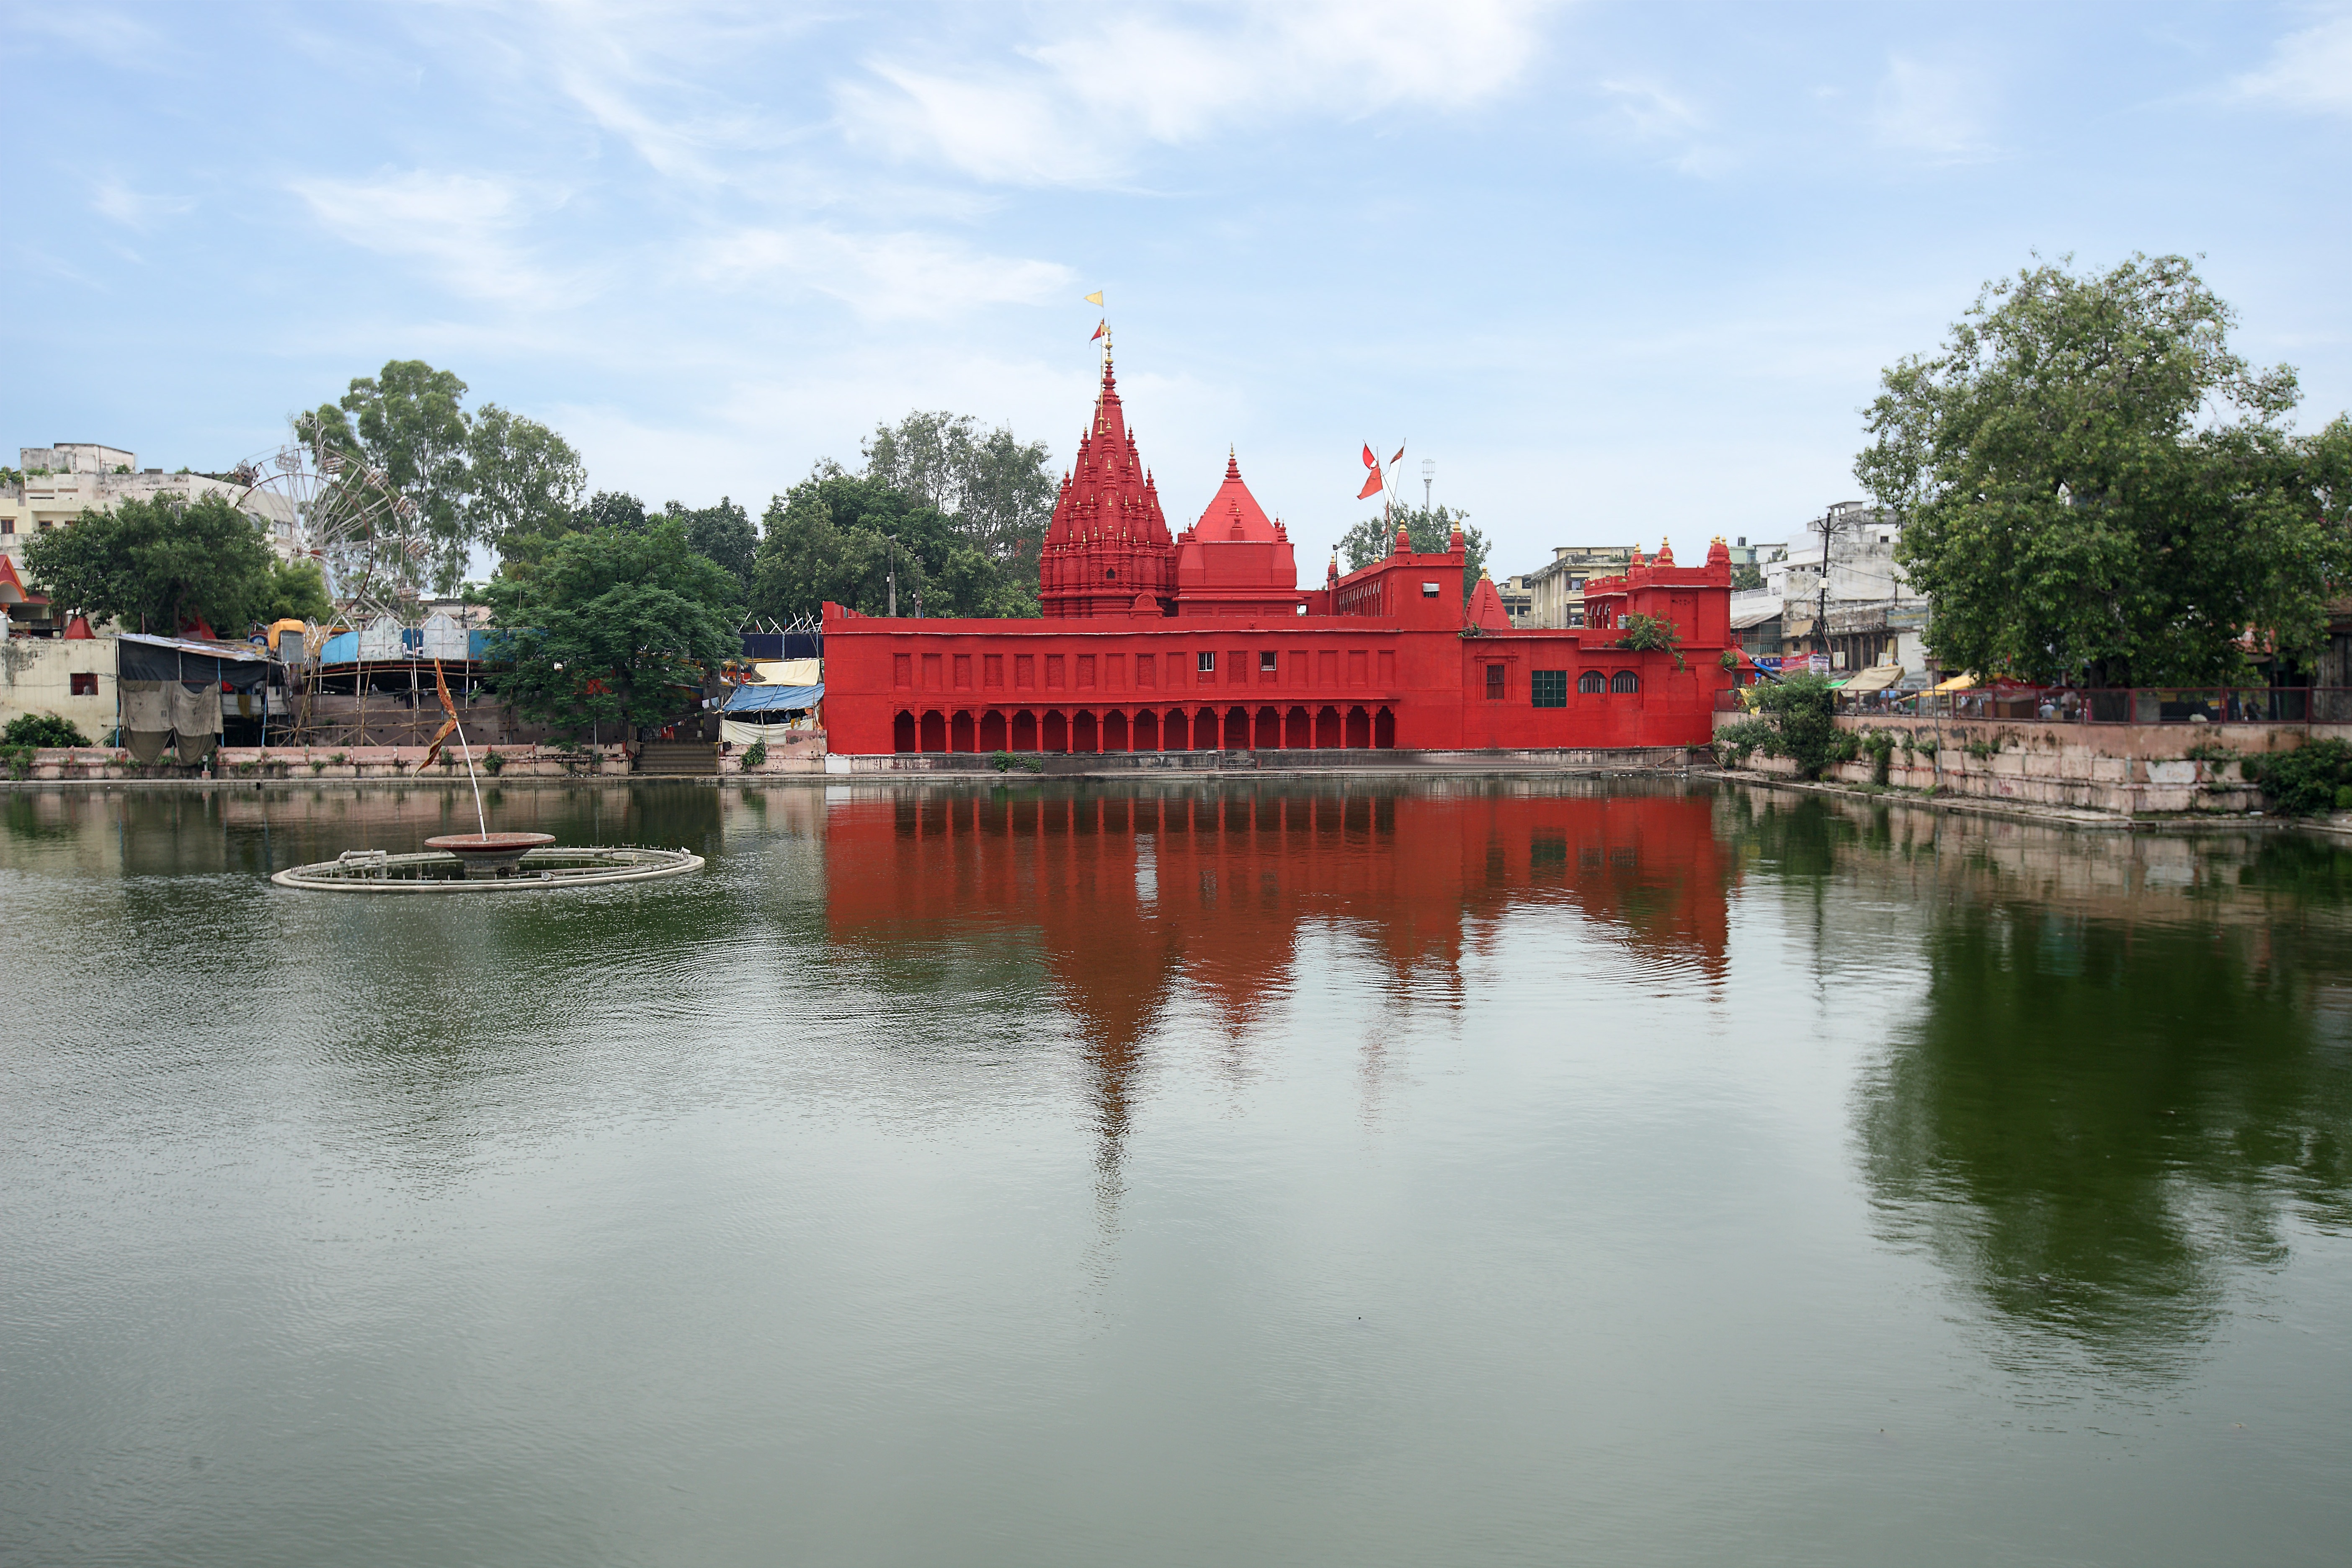
outdoor, architecture, building, palace, old, river, monument, tourist, travel, reflection, vehicle, religion, asia, ancient, landmark, historic, tourism, waterway, place of worship, sculpture, religious, temple, shrine, history, heritage, india, hindu, hinduism